Ten Thousand

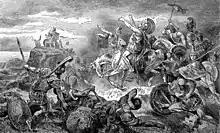
"Thálatta! Thálatta!" (Θάλαττα! θάλαττα!, "The Sea! The Sea!"). Trapezus (Trebizond) was the first Greek city the Ten Thousand reached on their retreat from inland Persia, 19th-c. illustration by Herman Vogel

Xenophon records the joyful moment when the Ten Thousand (by then actually far fewer), from the heights of Mount Theches, saw the sea and friendly Greek colonies on the coast, which signified their escape had been made good, whereupon they shouted "Θάλαττα! θάλαττα!" : "Thalatta! Thalatta!" ("The sea! The sea!").